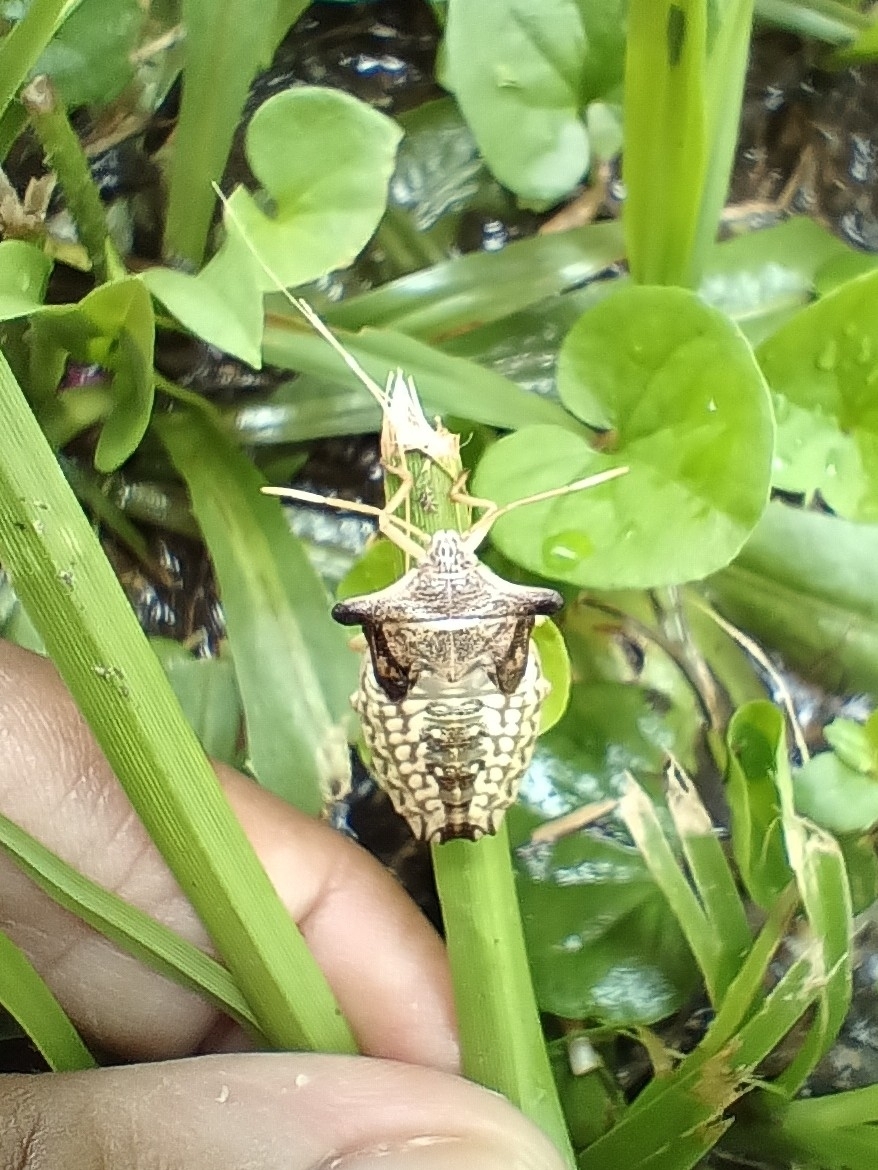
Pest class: stink_bug